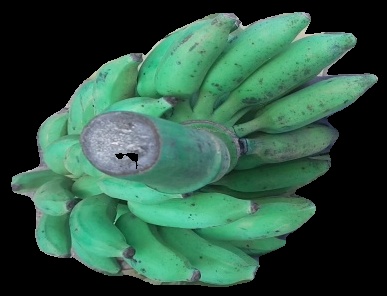
Variety: elakki-bale
Grade: grade3